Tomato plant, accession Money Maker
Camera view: vertical (180 deg); turntable rotation: 0 degrees
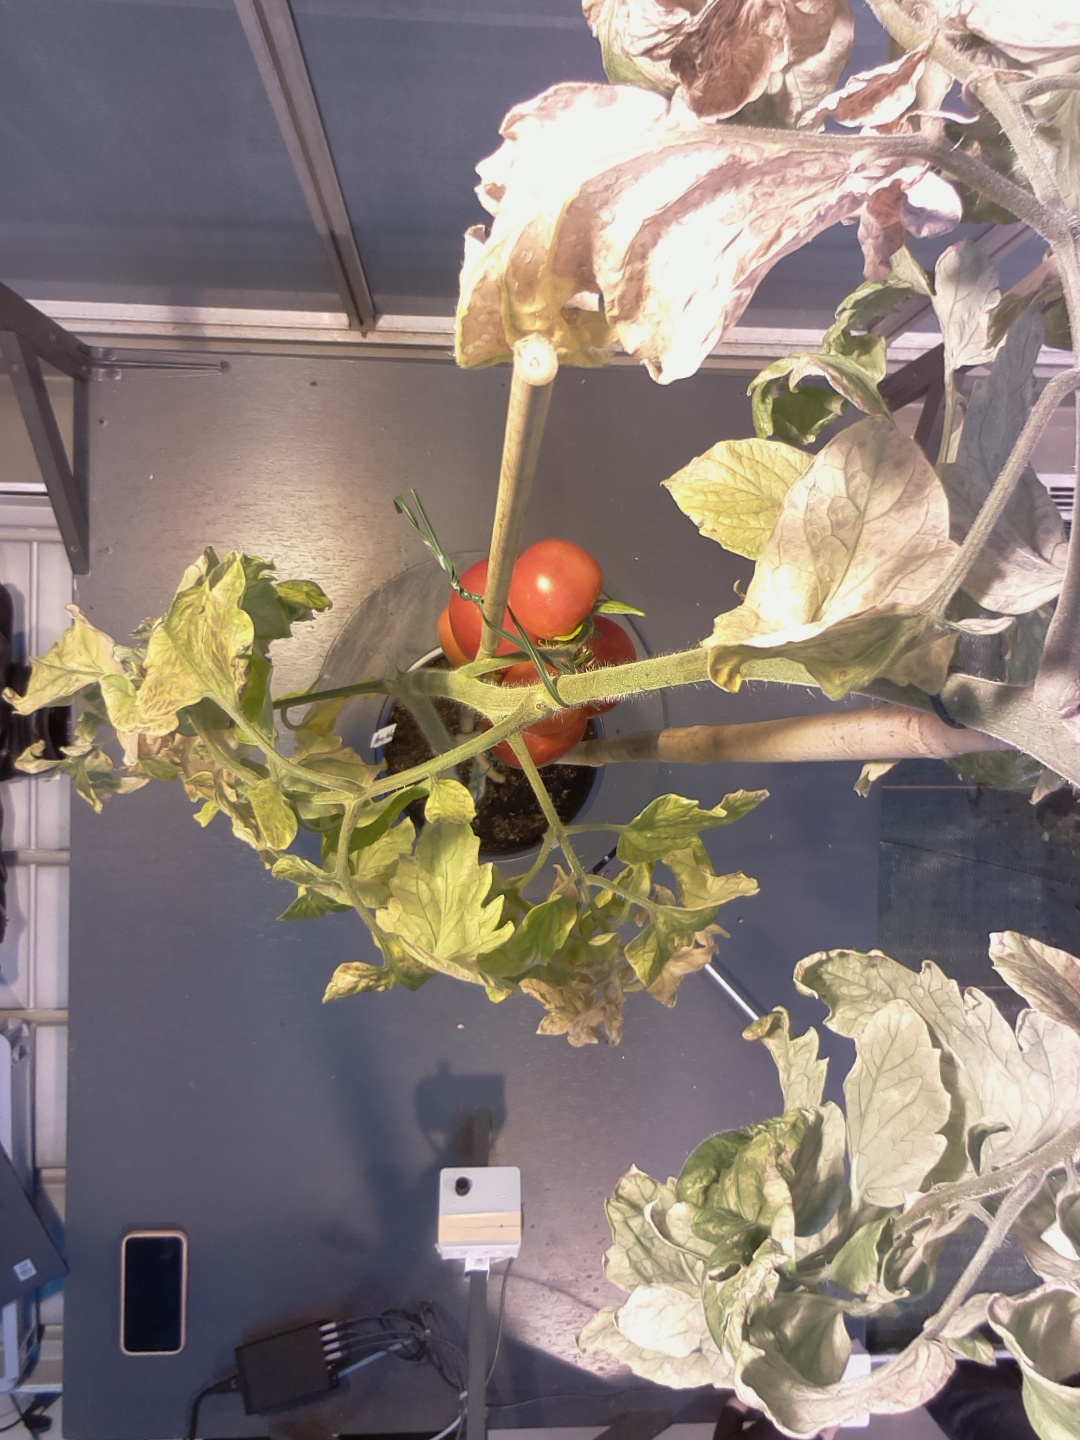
BBCH growth stage 88: 80%-90% of fruits show typical fully ripe color